BBSome

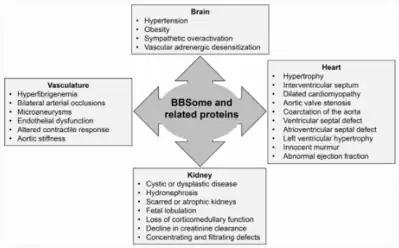
Depiction of the cardiovascular effects evoked by deficiency in the BBSome and related proteins in keys organs (brain, kidney, heart, and vasculature) involved in the control of various cardiovascular parameters.

Bardet-Biedl Syndrome is an autosomal recessive disorder that occurs in about 1 in every 100,000 live births and is due to homozygous mutations in any of the BBS genes other than BBIP1. These mutations often lead to the incorrect formation of the BBSome which then has subsequent effects on cargo trafficking and IFT regulation. The results of this mutation can range from blindness to deafness to a lack of smell. The visual impairment can include difficulties in light perception, dense cataracts, or retinal dystrophy. Symptoms can also include obesity, which is potentially related to the increase in LDL cholesterol, decrease in HDL levels, and increase C peptide concentrations that have been observed in BBS patients. The primary cilia are required for the Hedgehog signaling pathway. This pathway plays a vital role during vertebrate embryonic development and directly affects the development of limbs and digits. The nonfunctional BBSome that results from the mutations in any of the seven BBS proteins inhibits the hedgehog pathway leading to post-axial polydactyly (meaning the extra digit occurs on the outside of the hand or foot) or brachydactyly where the digits are shorter than normal. More potential symptoms include kidney failure, retinitis pigmentosa, behavioral dysfunction, and hypogonadism. Mutations in one of 19 known BBS genes is present in 80% of patients that have been diagnosed with BBS, with a single missense mutation in the M390R location in the BBS1 gene representing about an 80% of the mutations in this gene. The remaining 20% have been diagnosed with the disease, but still require molecular diagnosis to determine the source of mutation causing the disease. One research study performed whole genome sequencing on 450 families with a history of BBS. Exons of their DNA samples were acquired, underwent high throughput sequencing, were aligned with the human reference genome, and single nucleotide polymorphism calling was performed. Approximately 15% of the subjects did not have any mutations in the BBS genes, but the remaining percentage of the subjects contained nonsense, frame-shift, splice, missense, and in-frame deletion mutations. The primary mutation that led to a nonfunctional BBSome was a nonsense mutation in the BBIP1 gene dubbed p. Leu 58* which encodes for the eighth subunit in the BBSome. Bardet-Biedl Syndrome has also been related to hypertension and other cardiovascular complications.